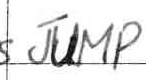
Label: jump